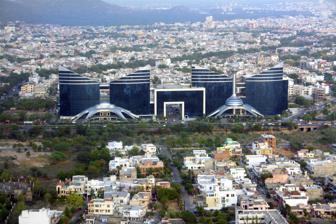
Building: World Trade Park, Jaipur
Country: India
Year built: 2012
Shopping center in Jaipur, India World Trade Park Location Jaipur , Rajasthan Coordinates 26°51′12″N 75°48′18″E / 26.8534°N 75.8051°E / 26.8534; 75.8051 Address Jawahar Lal Nehru Marg, Malviya Nagar , Jaipur Opening date 2012 ; 13 years ago ( 2012 ) Architect Sincere Architects Private Limited No. of stores and services 200+ Total retail floor area 1,300,000 sq ft (120,000 m 2 ) (approx) No. of floors 5 (including basement) Parking 3000 cars Website www .wtpjaipur .com World Trade Park is a shopping mall in Malviya Nagar , Jaipur , Rajasthan , India. It was officially opened in the later half of 2012. It is popular among young people who go there for shopping in Zara, Croma, Sephora etc. Construction Construction of the World Trade Park Jaipur started in 2009, cost $50,000,000 and was completed in two years. The building has two different blocks; one north and one south, separated by a city street. The two buildings are joined by a bridge, which has restaurants . Dr Anoop Bartaria is the chairman and managing director of World Trade Park and Sincere Group of companies. World Trade Park Jaipur was inaugurated by Shah Rukh Khan in 2012. World Trade Park Jaipur includes a display system where 24 projectors create a single image on its ceiling. WTP was awarded "Mall of the Year" and "Best Architecture" by BCI of India. As of 2023, Several more projects are under construction in the WTP, such as an underwater restaurant, an auditorium, a banquet hall, as well as a hotel with "world class luxury rooms". Gallery WTP Hotel WTP Hotel is under construction. References